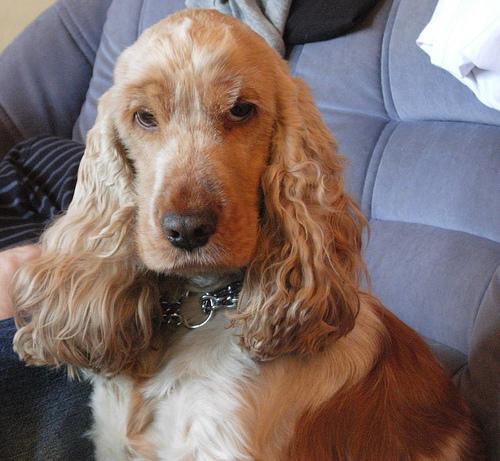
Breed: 286-n000111-cocker_spaniel